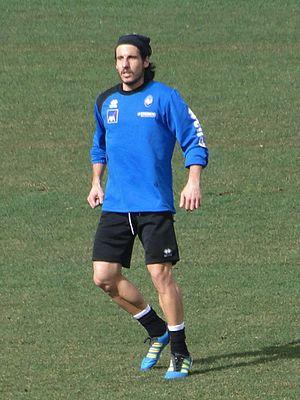
Cristiano Del Grosso, né le 24 mars 1983 à Giulianova, est un footballeur italien qui évolue au poste d'arrière gauche à Venise. Il est le frère jumeau de Federico Del Grosso, joueur d'Ancona.